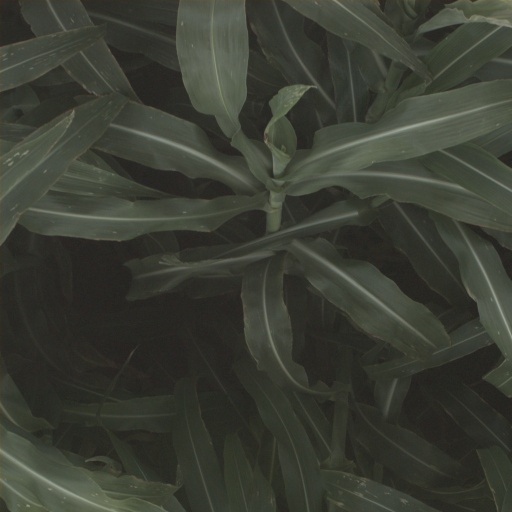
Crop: sorghum